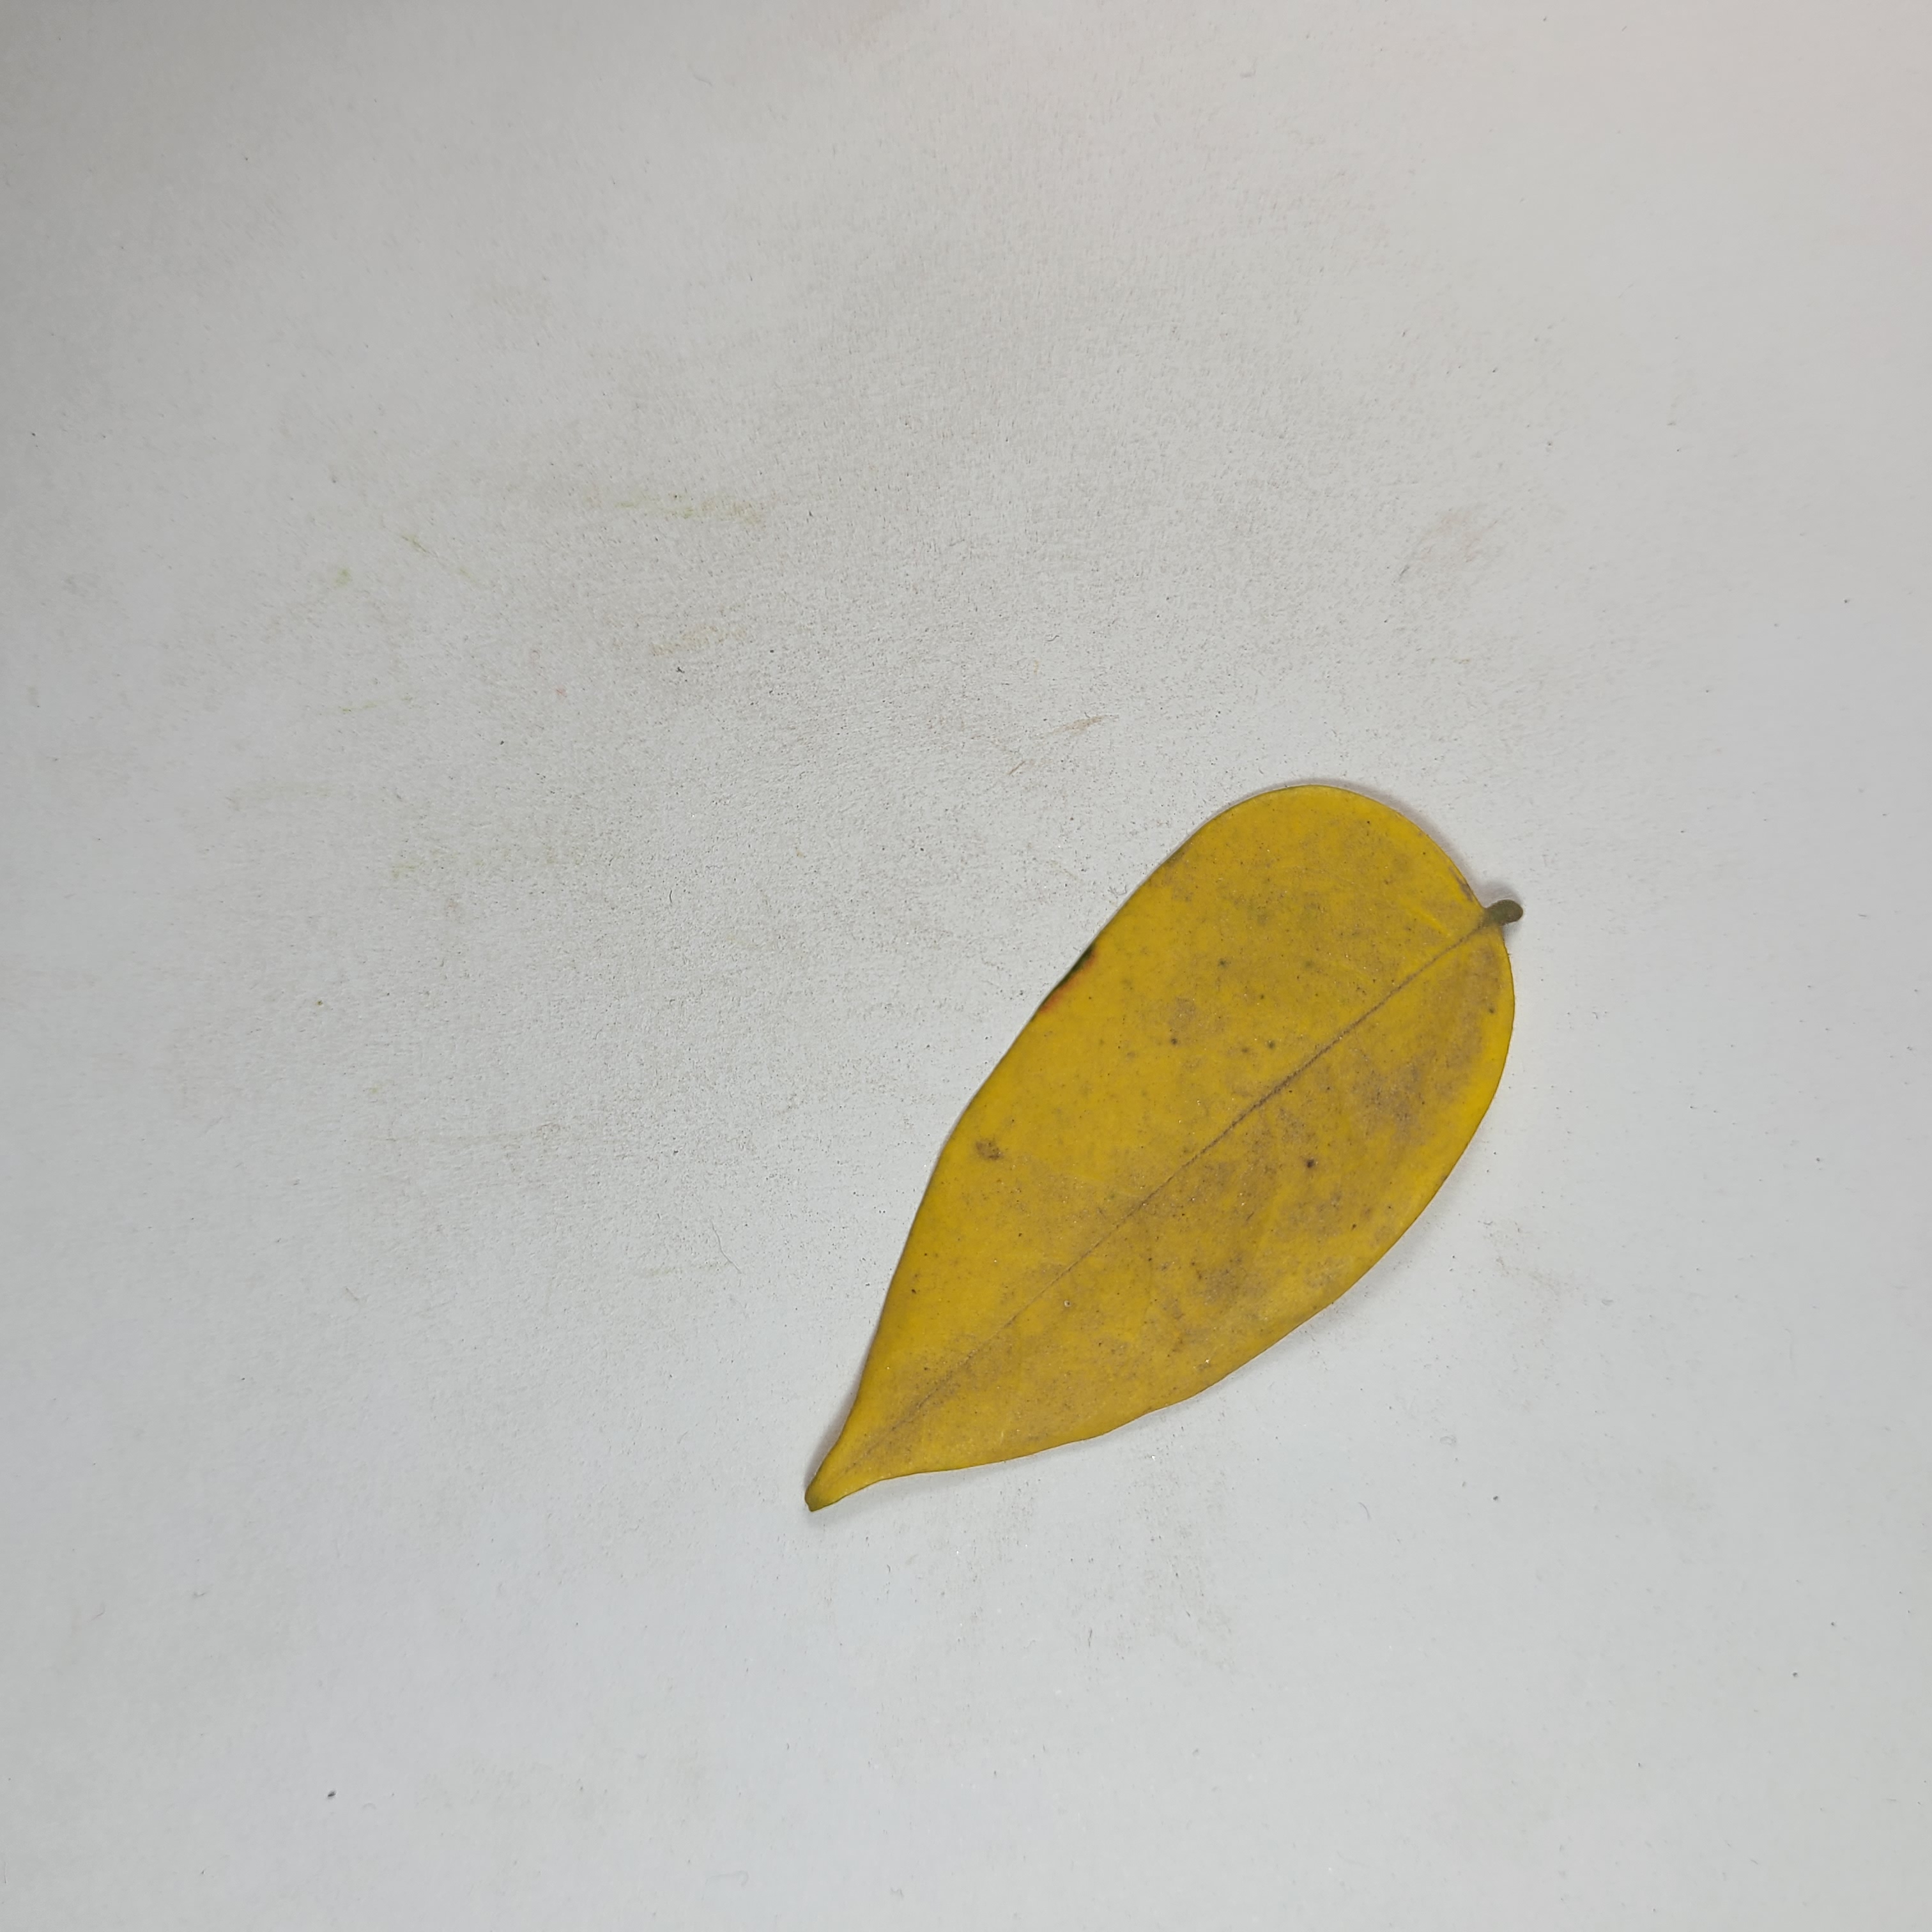
Label: Yellow Leaves